Zahra Sarbali

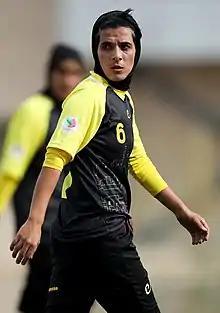
Zahra Sarbali in 2021

Zahra Sarbali Alishah (born 13 August 1993), known as Zahra Sarbali, is an Iranian footballer who plays as a midfielder for Kowsar Women Football League club Bam Khatoon and the Iran women's national team. She has also played for the Iran U19 women's football team.